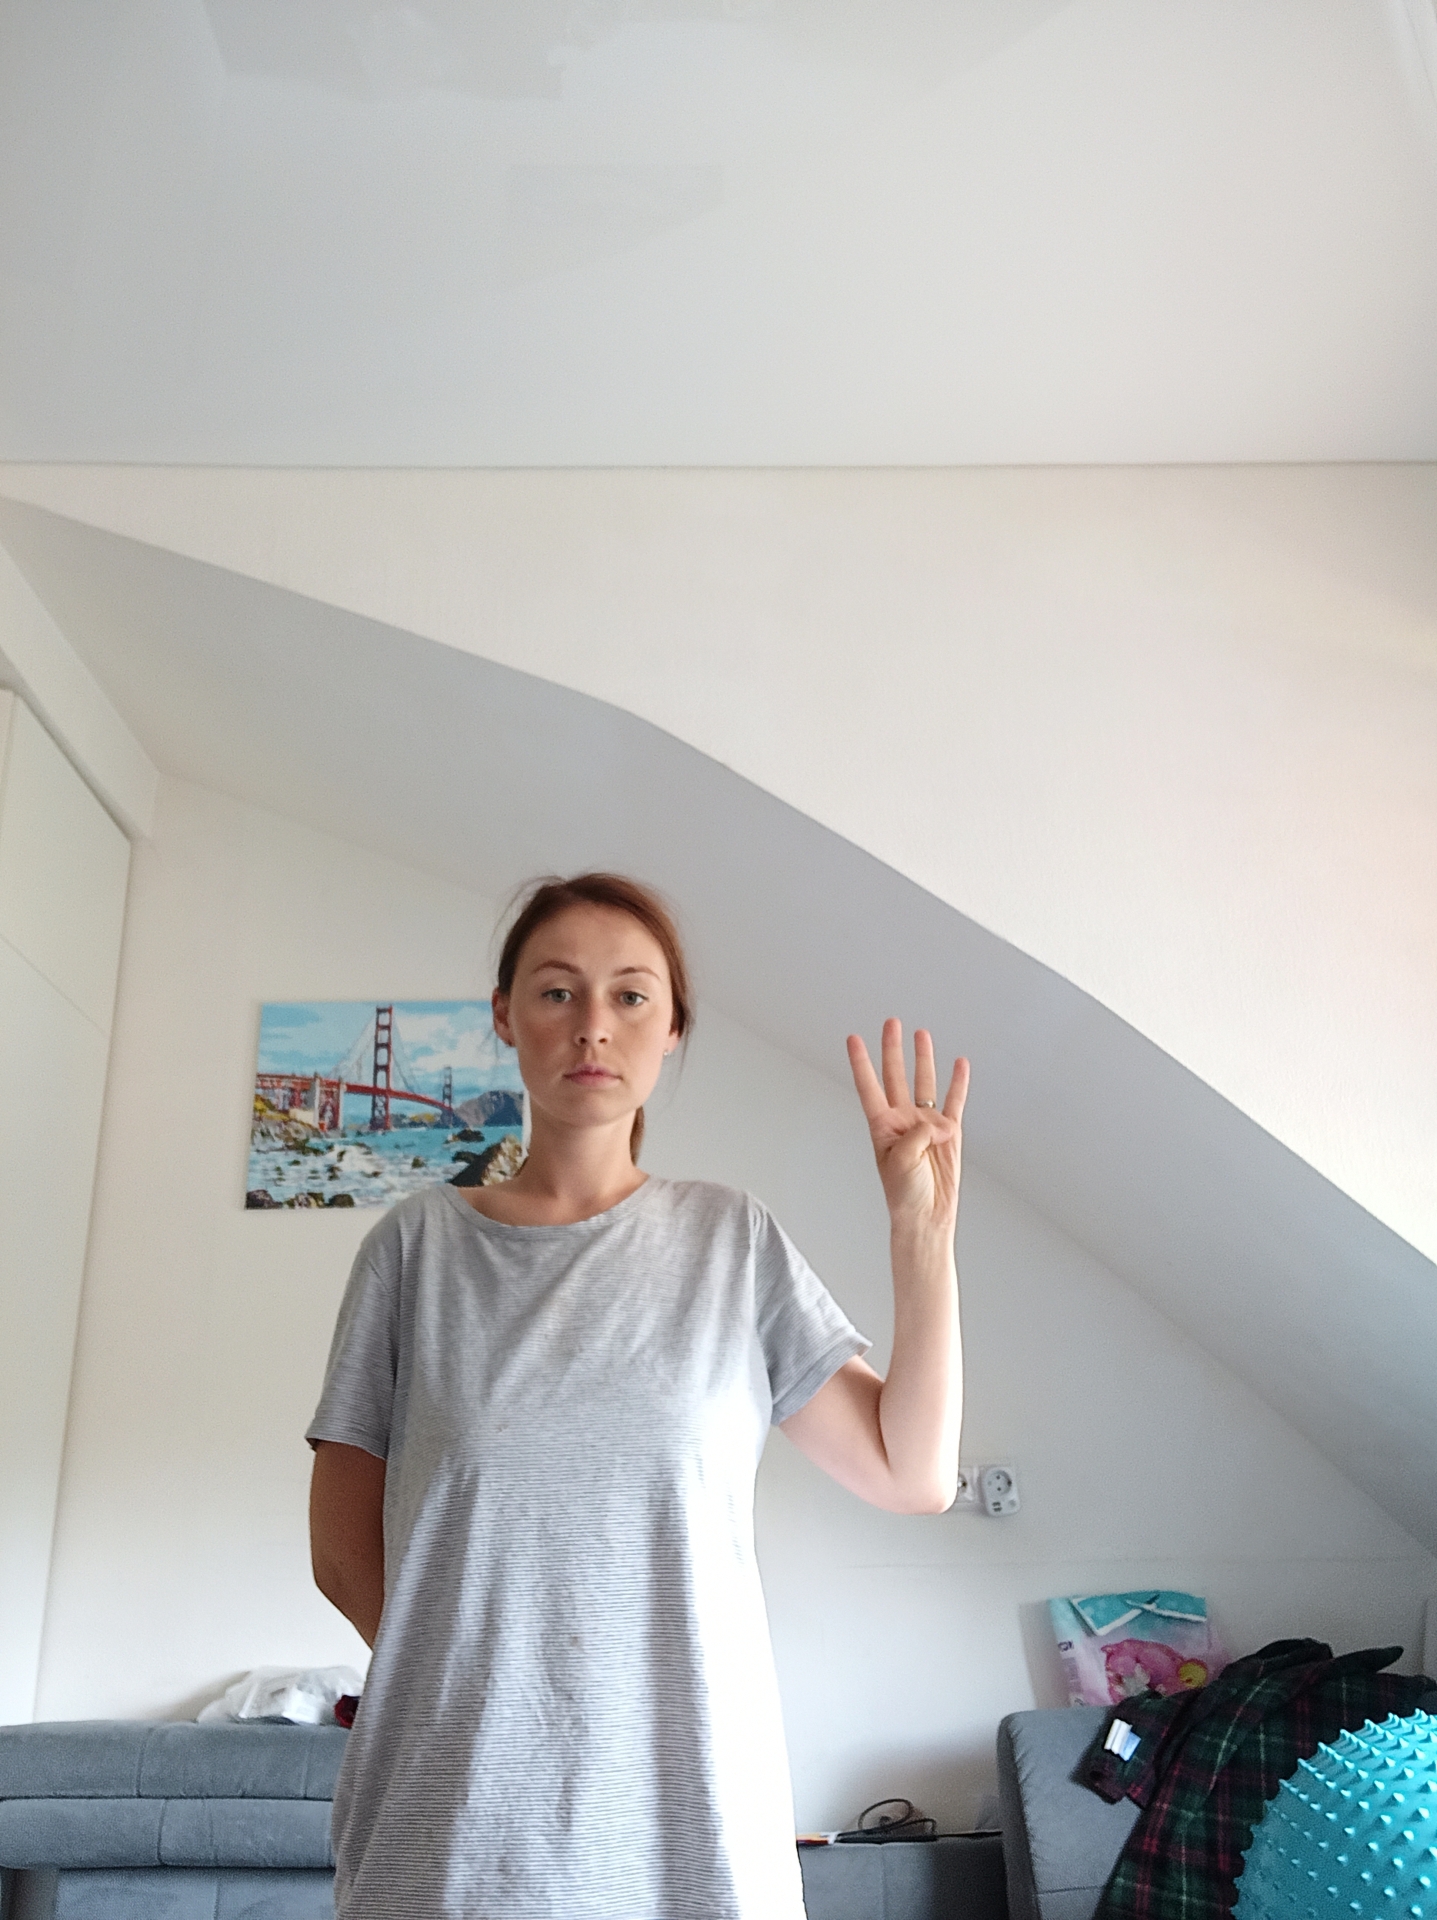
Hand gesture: four